Żurawiejka

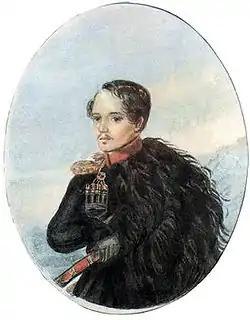
Mikhail Lermontov, the father of żurawiejka.

Żurawiejka was a short, two-line facetious couplet, written specifically for cavalry regiments of the Polish Army in the interwar period. It humorously and ironically presented the history of a given regiment, as well as its contemporary fate. Żurawiejkas were also used in cavalry regiments of the Imperial Russian Army, as the tradition of writing them, as well as the very name of the couplet, comes from Russian cavalry, and was taken over by the Poles in the interbellum period. Famous Russian poet Mikhail Lermontov is considered the father of żurawiejka, as he wrote first couplets while serving as a junker in the Russian Army. Żurawiejkas were sung by Polish cavalrymen at several occasions, mostly during different parties, and were usually associated with dancing. Common topics in most of them are the Polish–Soviet War, drinking, looting, and women. They described a military unit in black humor, using derogatory terms and swear words.